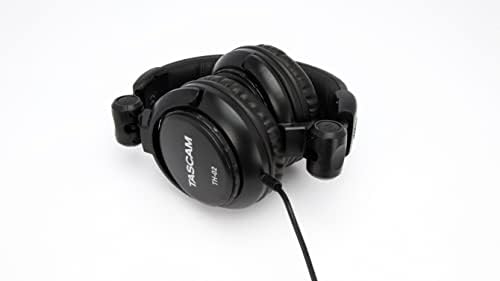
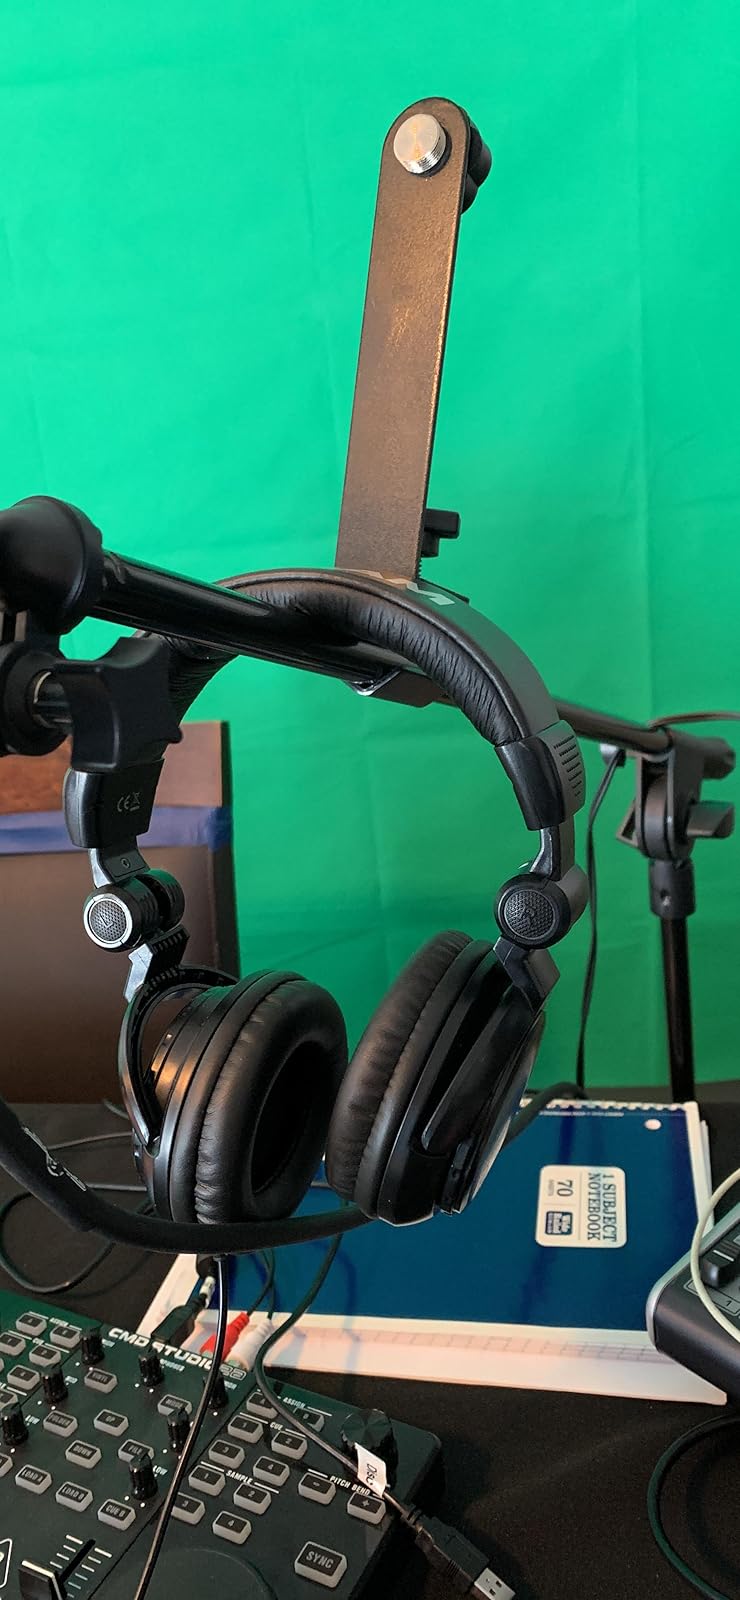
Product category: headphones
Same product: yes